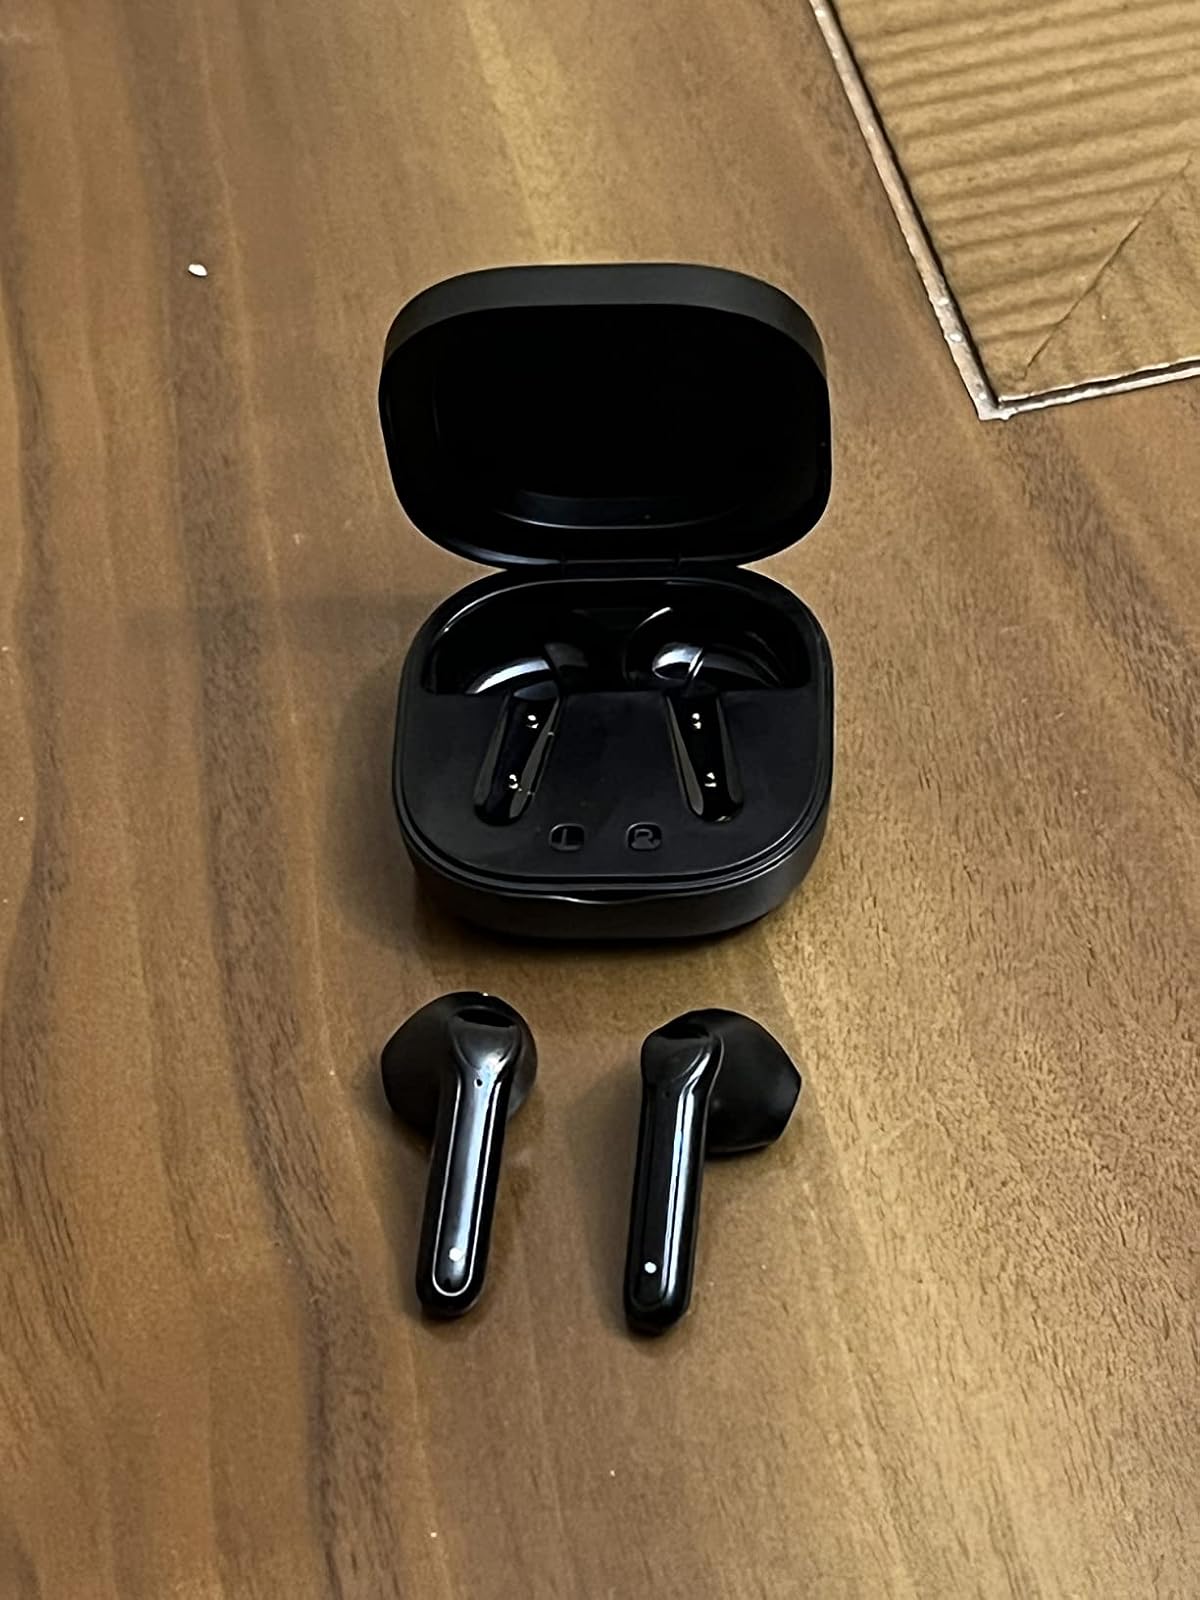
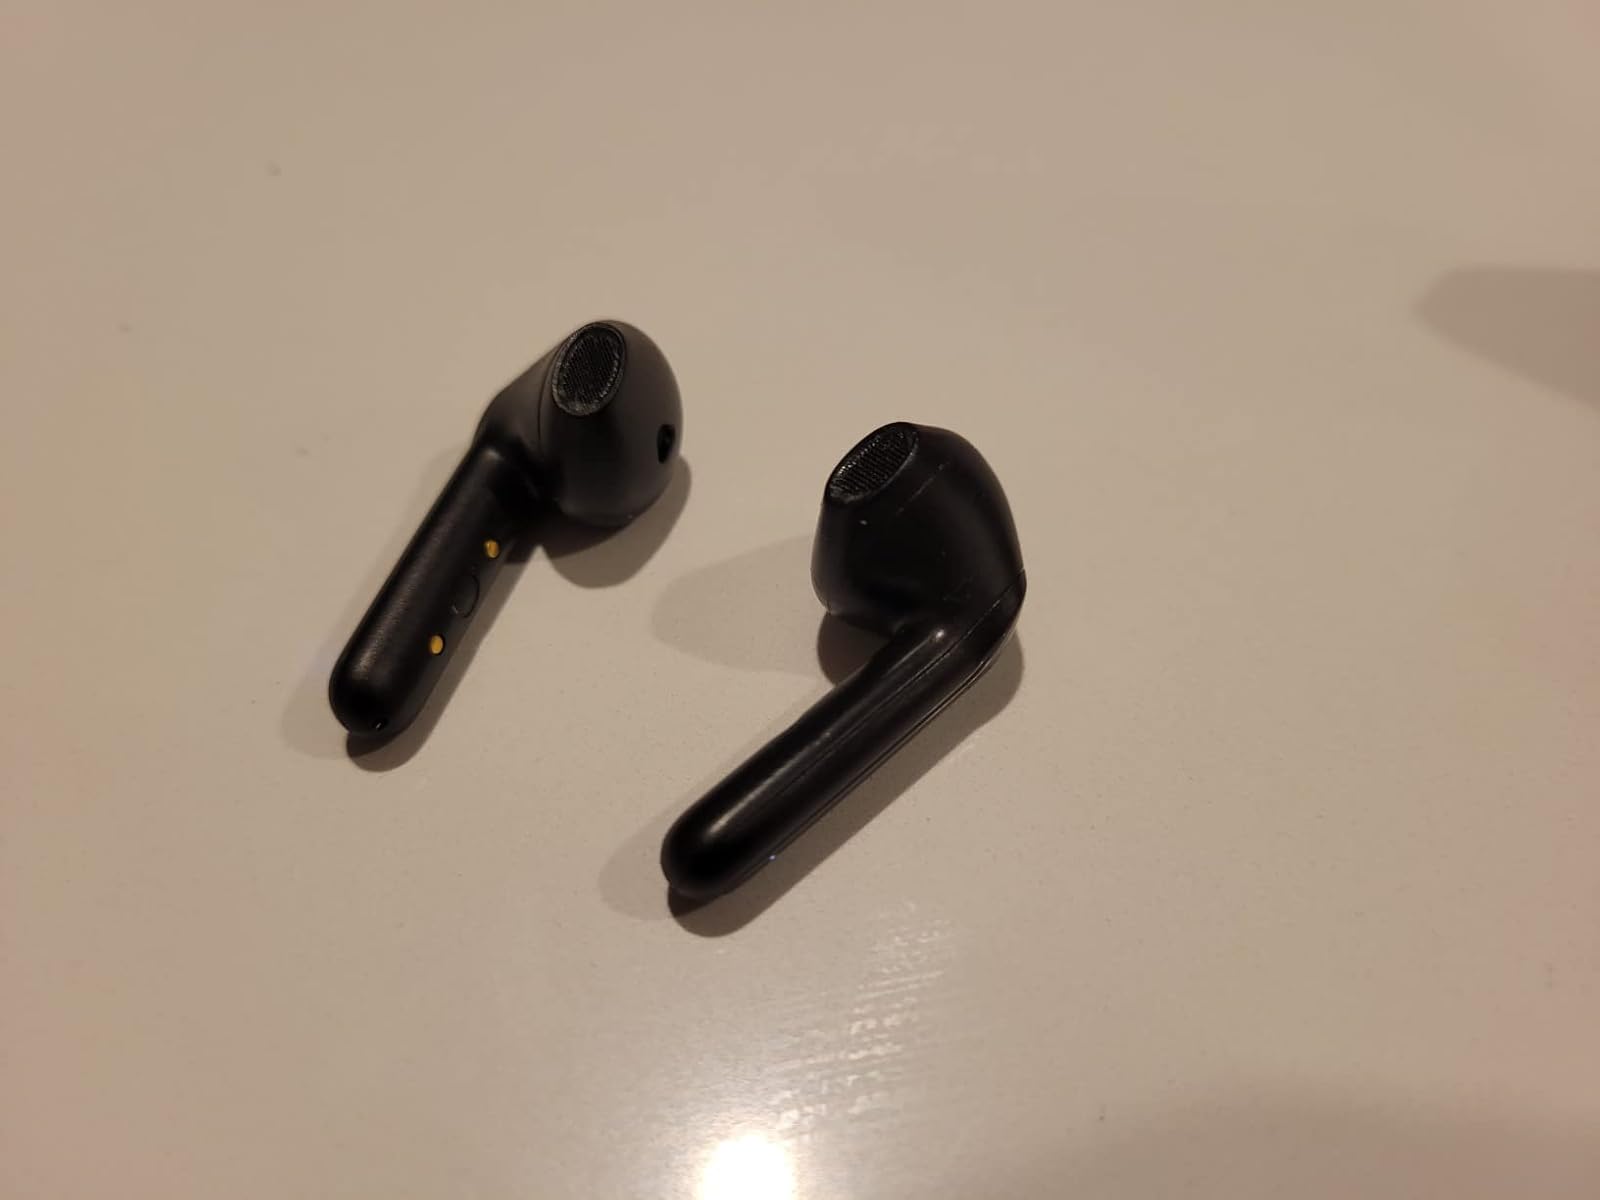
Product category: earbuds
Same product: yes